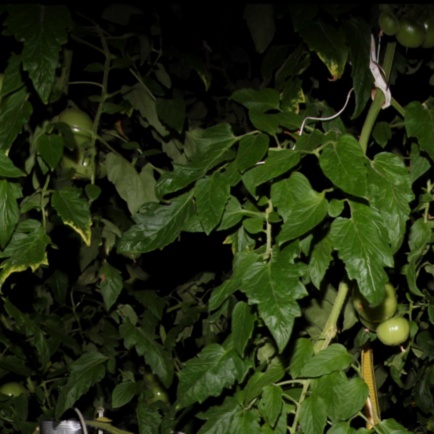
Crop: tomato